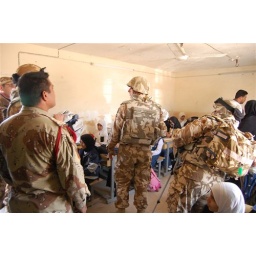
2008 I Robinson- Soldiers hand out backpacks to girls in classroom